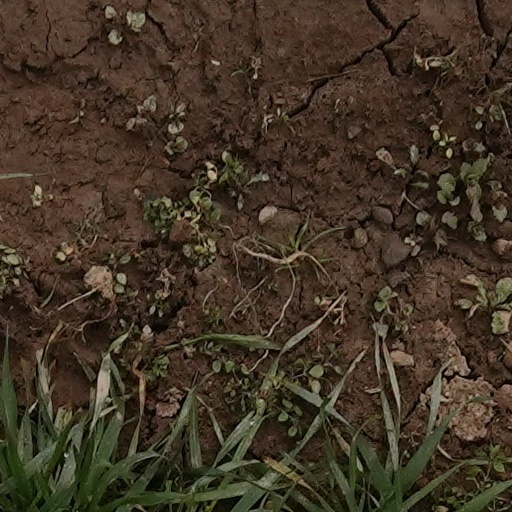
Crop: wheat